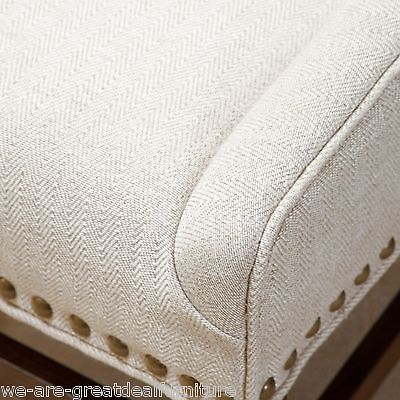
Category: chair